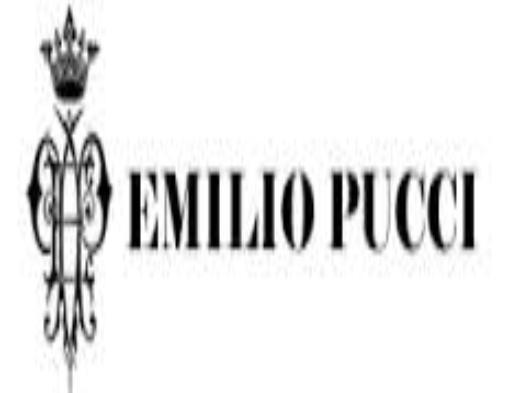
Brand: Emilio
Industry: Clothes